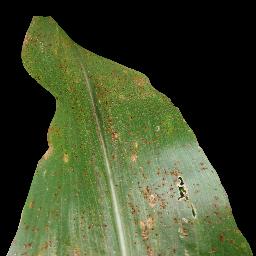
Label: Corn___Common_rust